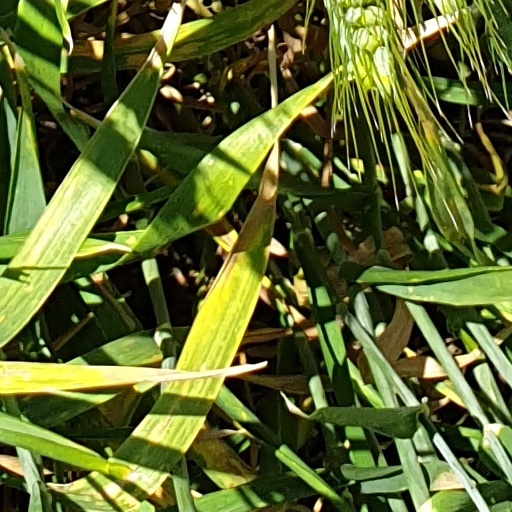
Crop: wheat